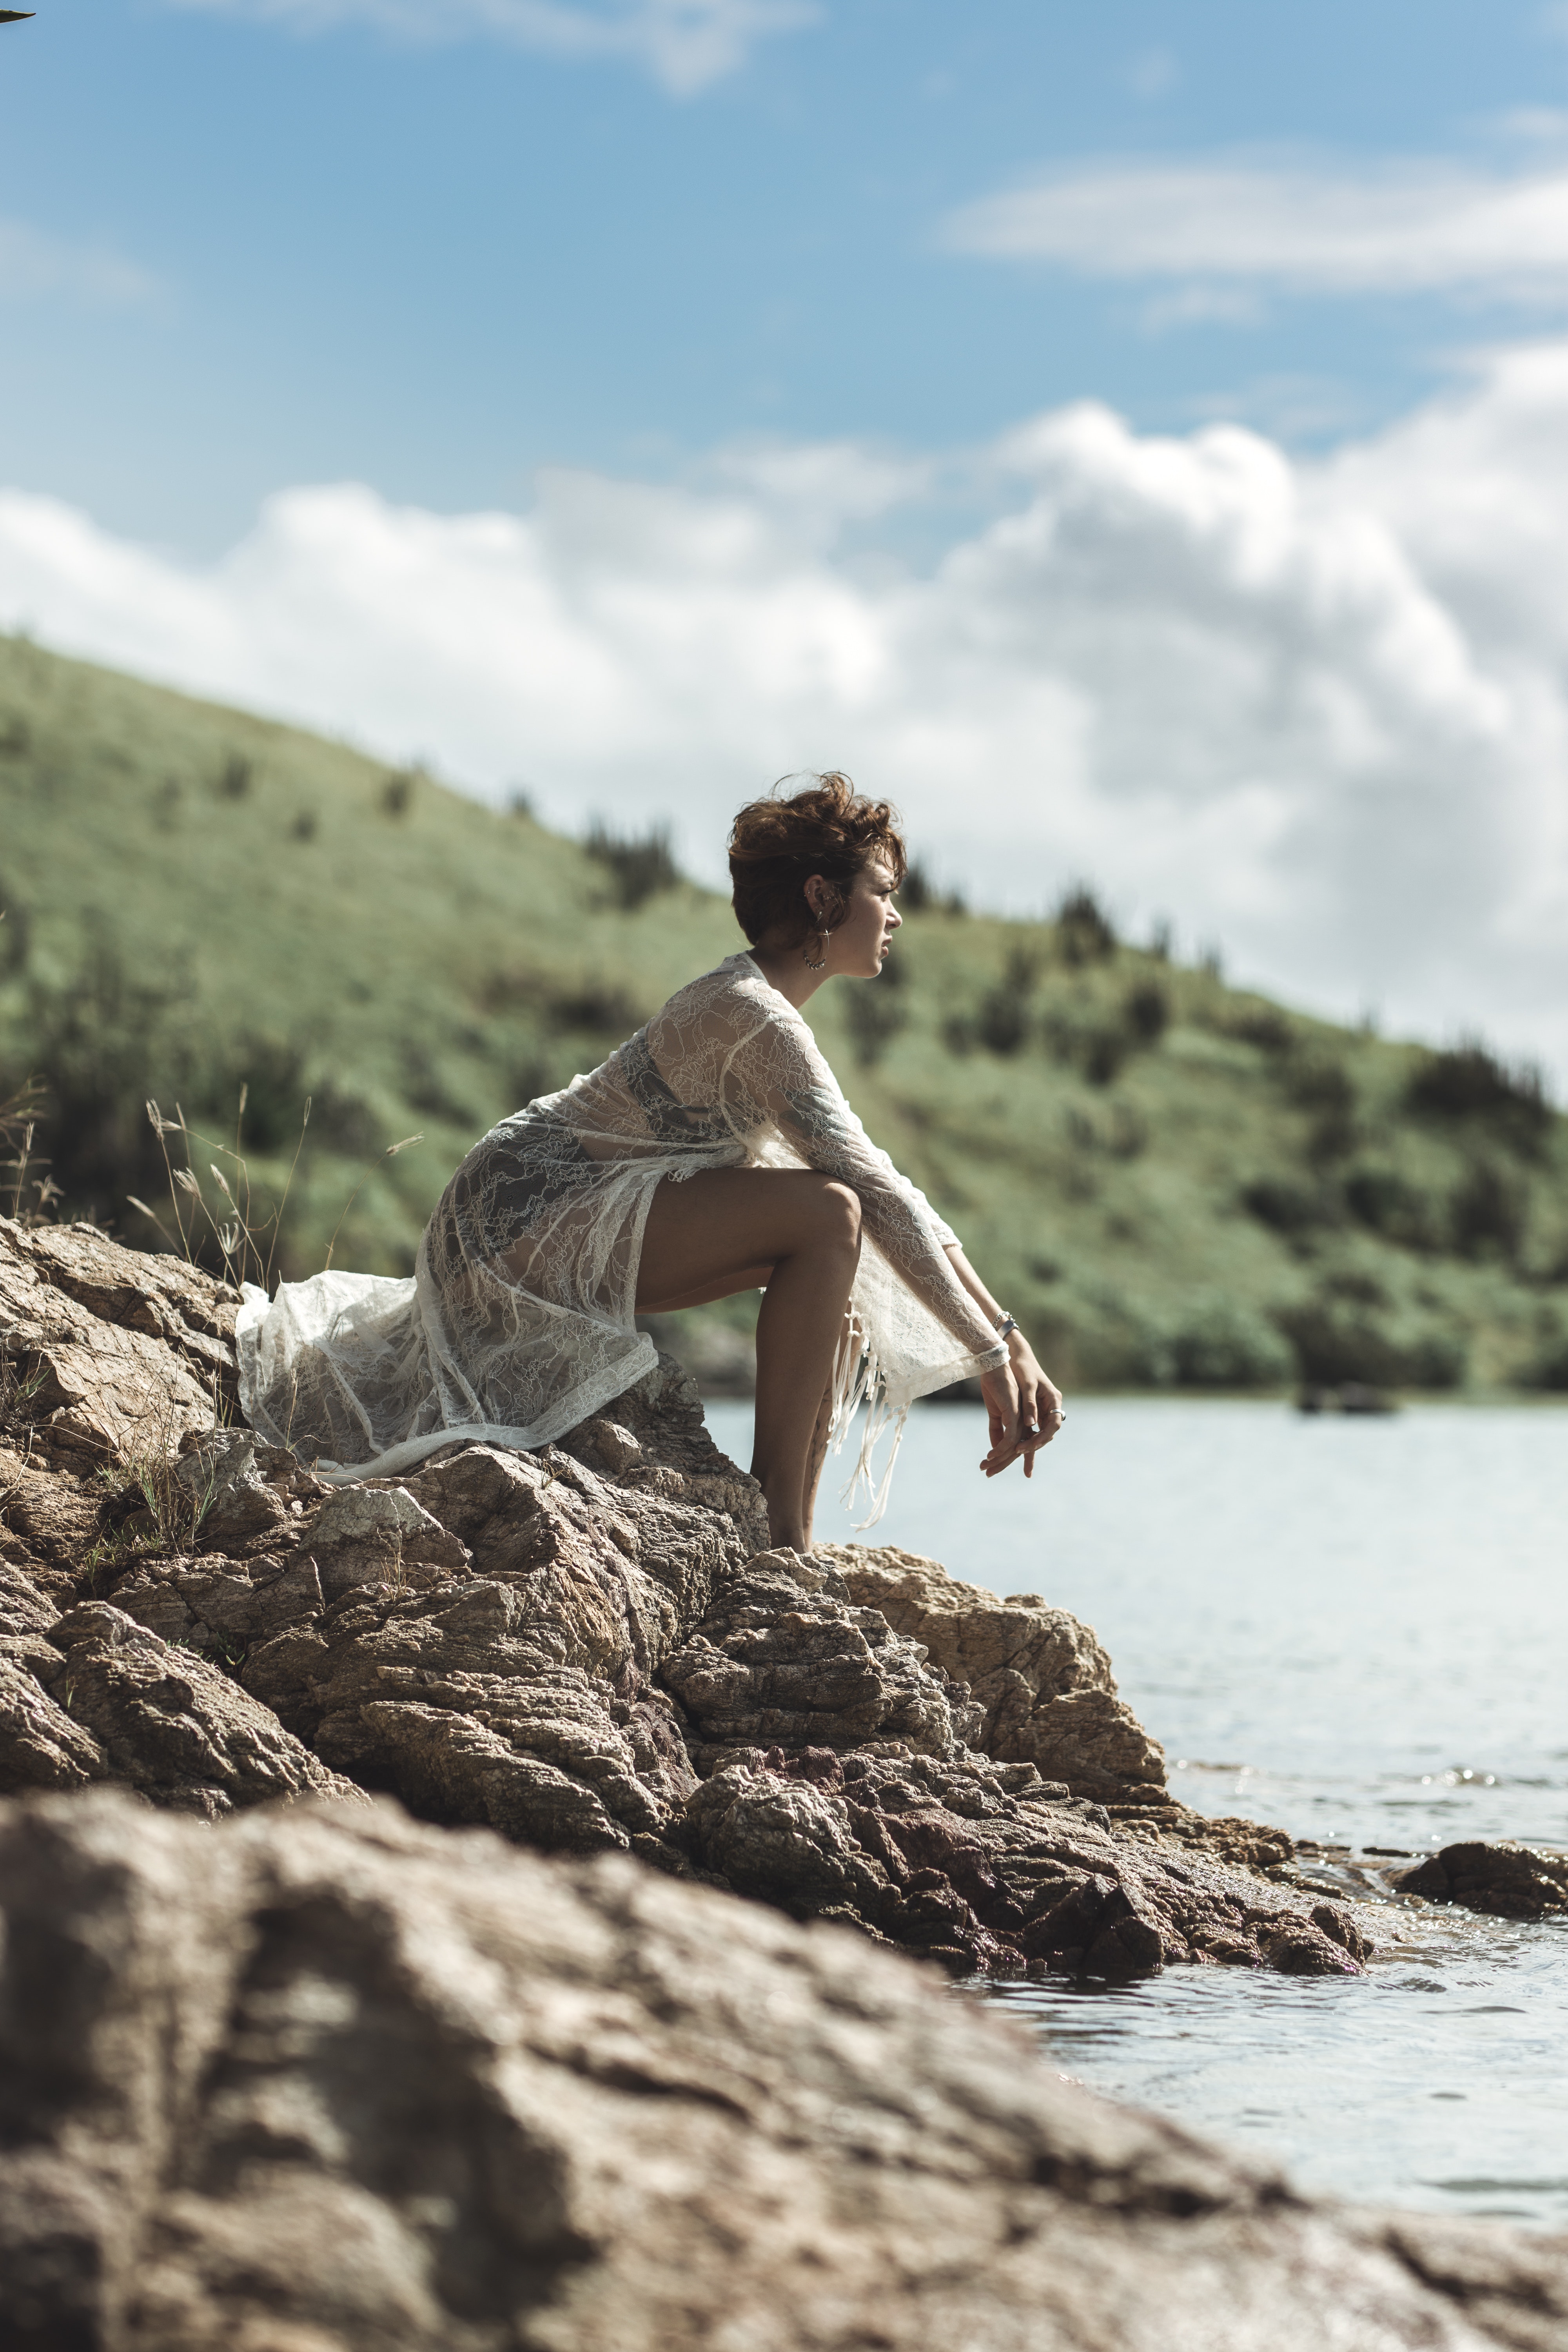
girl, People in nature, water, rock, beauty, photography, male, sea, summer, fun, vacation, human, happy, coast, ocean, muscle, leisure, coastal and oceanic landforms, sitting, sunlight, stock photography, terrain, photo shoot, soil, Barechested, beach